Eugène de Mazenod

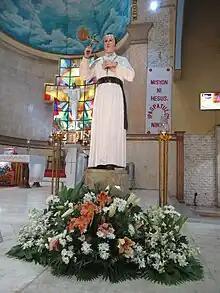
Diocesan Shrine and Parish at Our Lady of Grace, Caloocan

Some forty-five years after his death, the Diocese of Marseille opened a three-year-long investigation for the cause for Bishop de Mazenod's canonization. His spiritual writings were approved by theologians on 22 May 1935 and 14 December 1938. On 15 January 1936, the cause was opened by the Sacred Congregation of Rites, and he was given the title Servant of God. In May 1970, the Congregation for the Causes of Saints recognized the heroic virtue of his life, and he was proclaimed "venerable".